Coal Creek War

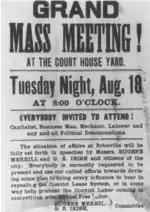

On July 21, 1891, Buchanan travelled to Knoxville where he again summoned the militia. Over a four-day period, the governor met with a committee of local figures friendly to the miners' interests, namely attorney J.C.J. Williams, "Knoxville Journal" editor William Rule, and United Mine Workers organizer William Webb. On July 23 Williams and Webb went to Coal Creek to address the miners, echoing the governor's plea for patience. Williams assured the miners that the governor supported an end to convict leasing but said it would take time to change the law. The miners thus agreed to a 60-day truce after the governor assured them he would call a special session of the Tennessee state legislature and recommend the lease law be repealed. The convict laborers returned on July 25. During the truce, Merrell and Irish traveled around the state giving speeches to rally support for the miners' cause.